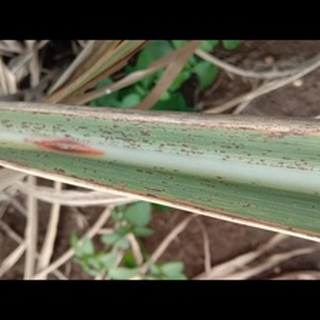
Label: sugarcane_rust